Sensors for arc welding

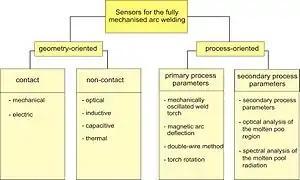
Figure 1. Classification of the sensor systems

All physical principles which are capable to provide information about the position of an object are suitable to serve as the starting basis for a sensor function. The ambient conditions prevailing during arc welding and also the requirements which are made by fully mechanised equipments have, however, many restrictions as a consequence. Figure 1 depicts the system overview. The monitoring strategy of the sensor (process or geometry) has been chosen as the superordinate criterion, the further subdivision is orientated on the measuring principle. A further distinctive feature of sensor systems is their design. Leading sensors are, thus, marked by the fact that measuring point and joining point are not located in the same position. Here, the measuring and joining process are mainly running in sequence. For making position-relevant statements about the welding process, those systems require calibration of the relative position. If process-oriented sensors are used, the measuring point and the joining point are identical.